Nickelodeon and LGBTQ representation

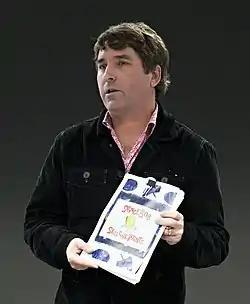
Stephen Hillenburg holding the SpongeBob SquarePants bible in 2011

This article features the history of the representation of lesbian, gay, bisexual, transgender and queer (LGBTQ) characters in animated productions under Nickelodeon, a subdivision of Paramount Global, including films from the studios Nickelodeon Animation Studio, and its divisions Avatar Studios and Nickelodeon Digital, and programming from Nicktoons as well as the streaming service Paramount+. From 1979 onward, when Nickelodeon was launched, the channel, and its programming blocks, like Nick Jr., has featured lesbian, gay, bisexual and transgender (LGBT) characters in its programming.